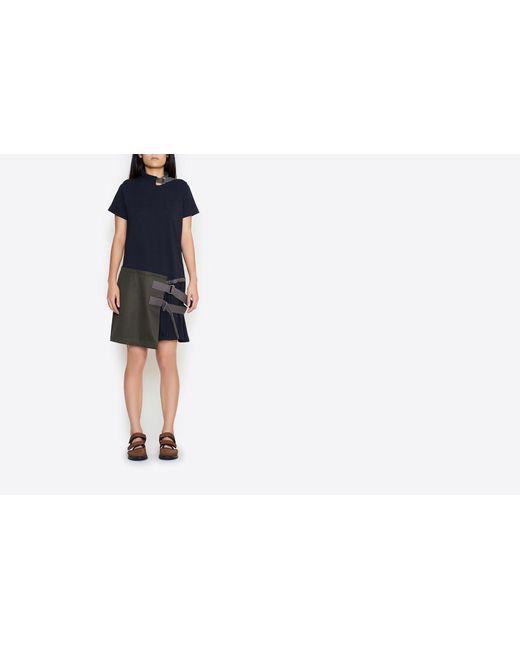
schwarzes Midikleid, Schnallendetails, Baumwolle